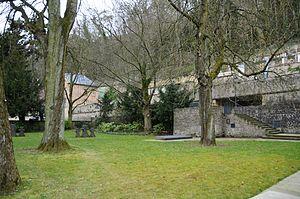
Luxembourg, quartier de Clausen: ancien cimetière militaire allemand. Lëtzebuergesch: Däitschen Zaldotekierfecht a Clausen.